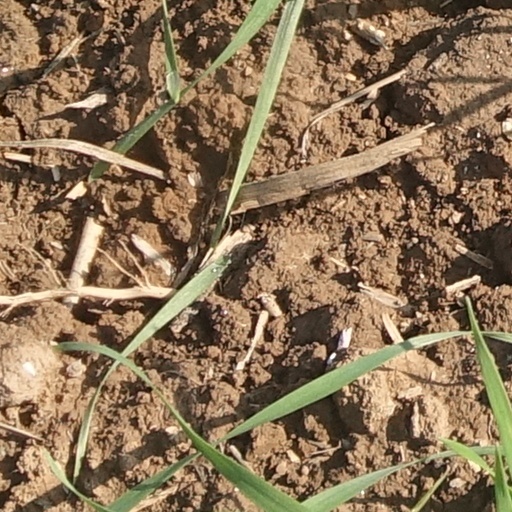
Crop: wheat